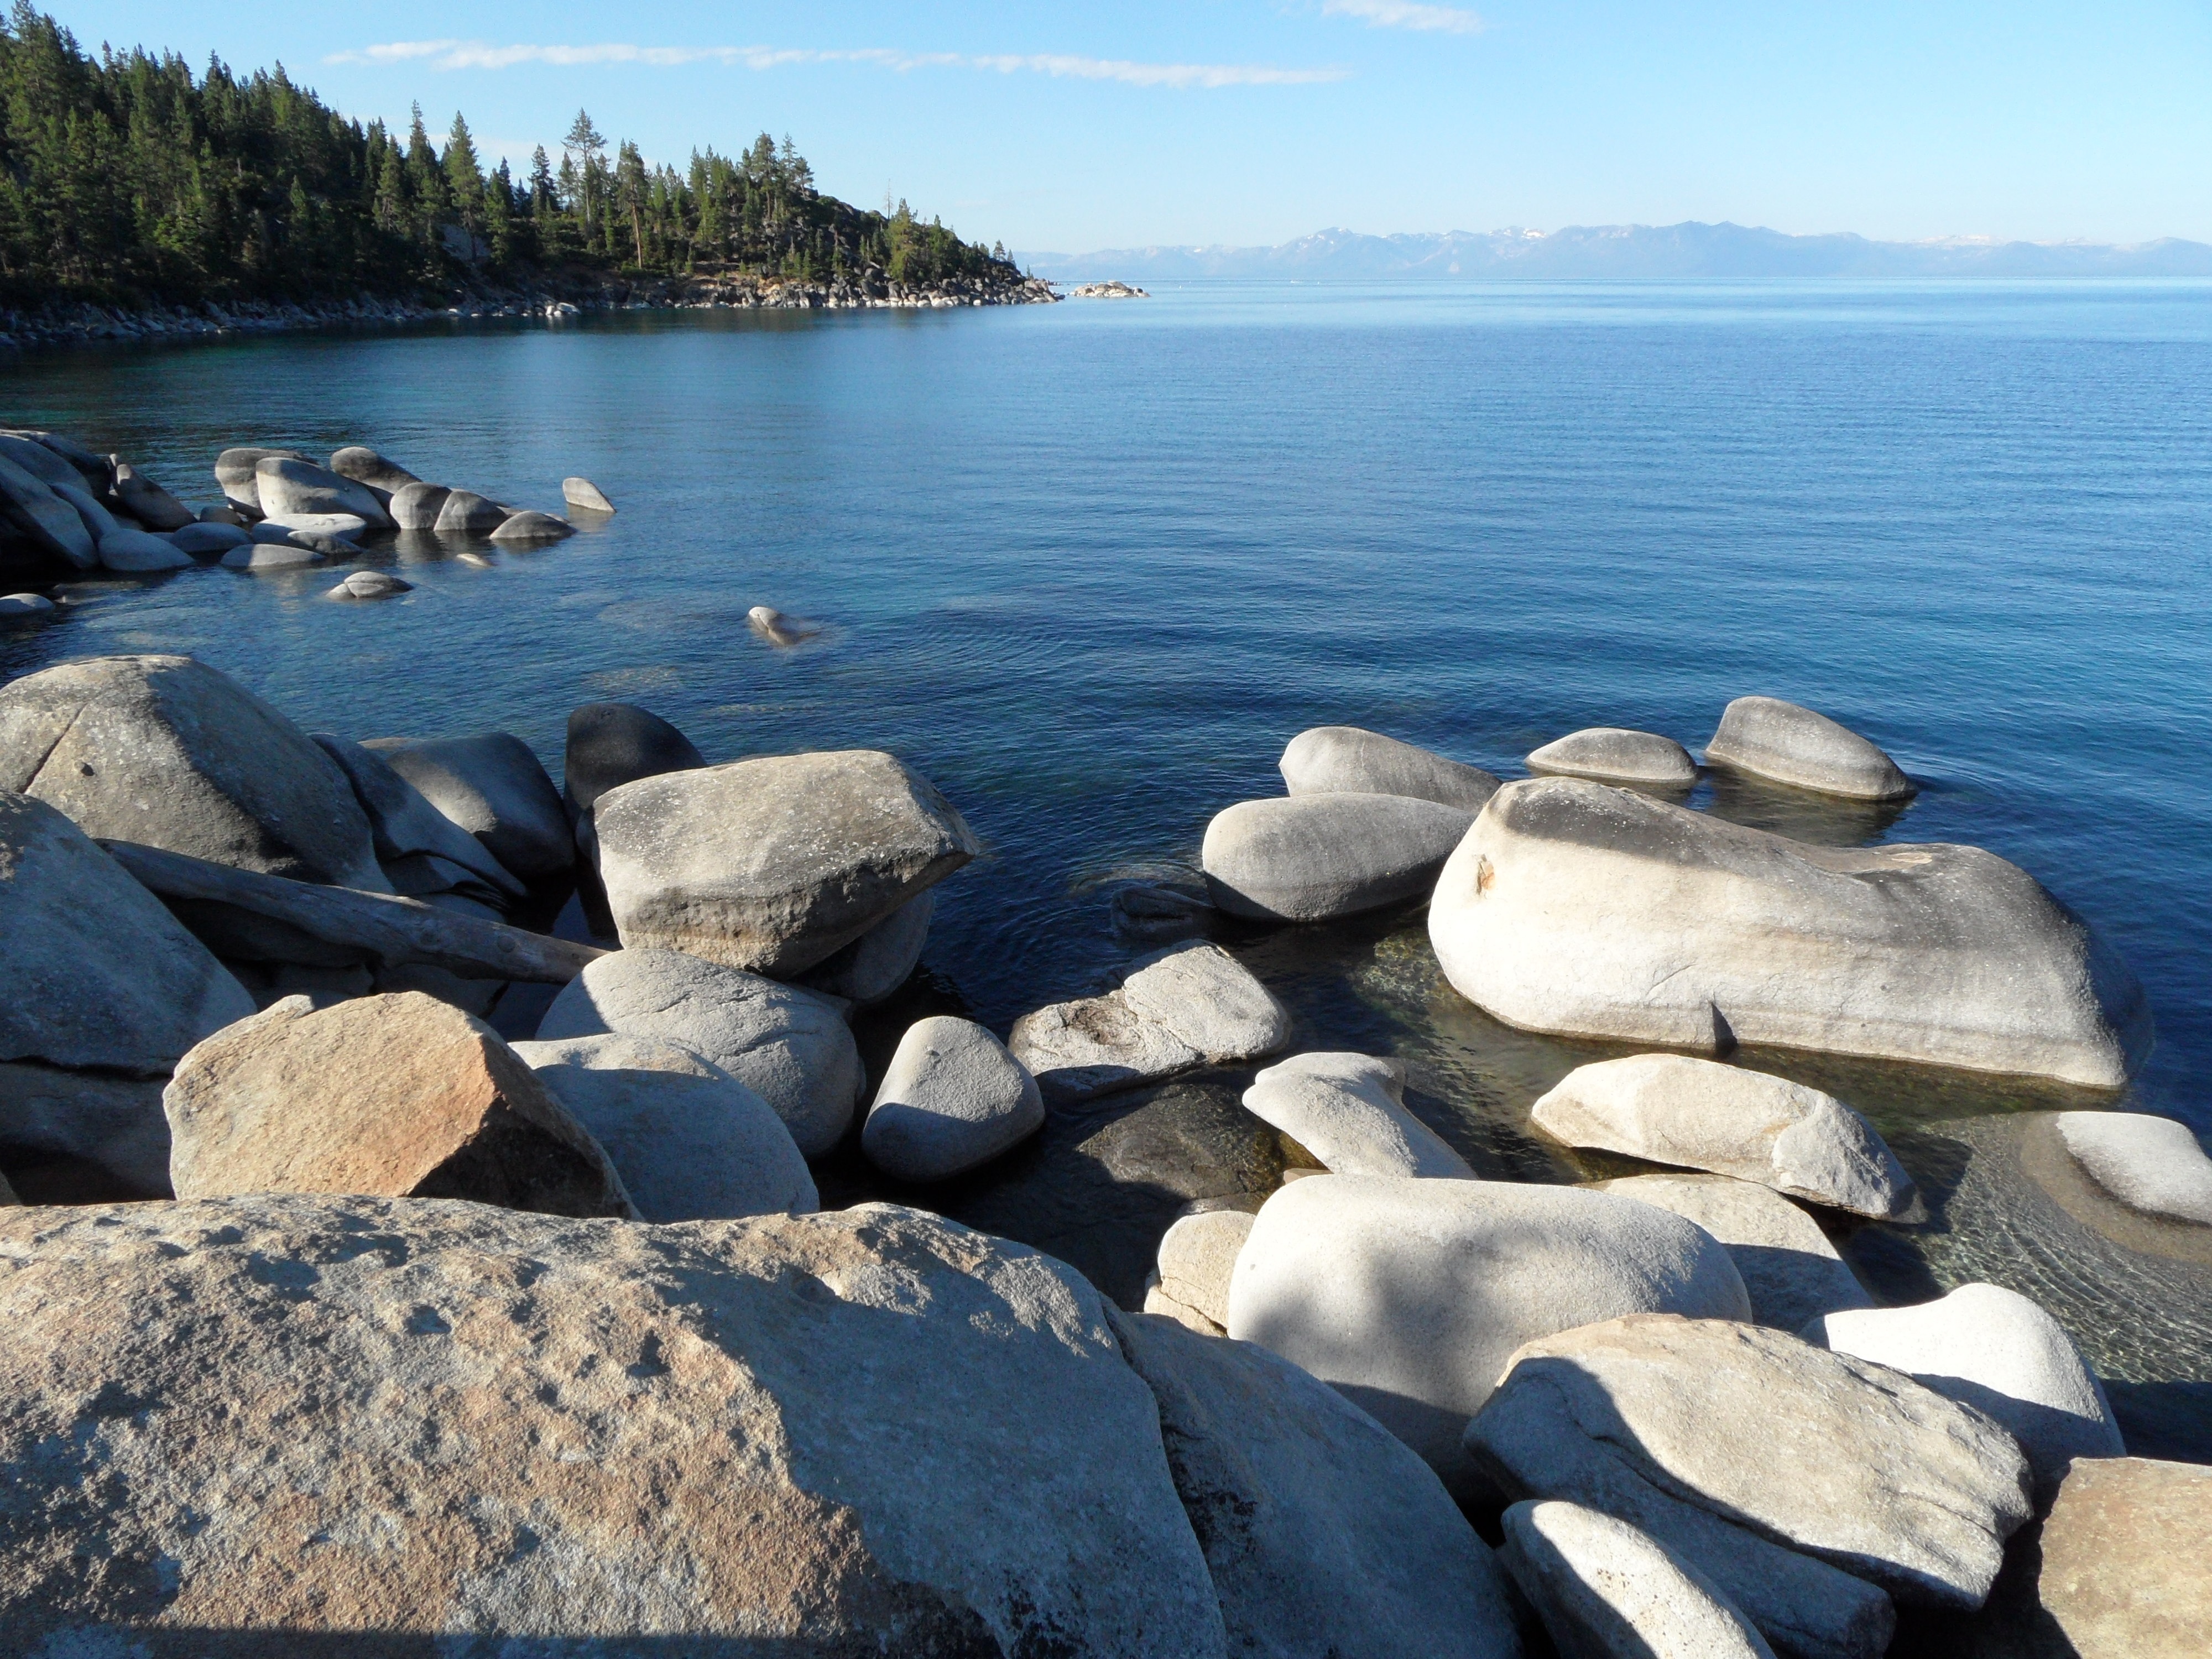
beach, sea, coast, water, nature, rock, ocean, shore, lake, cove, serene, bay, material, geology, boulder, mountain lake, serenity, cape, lake tahoe